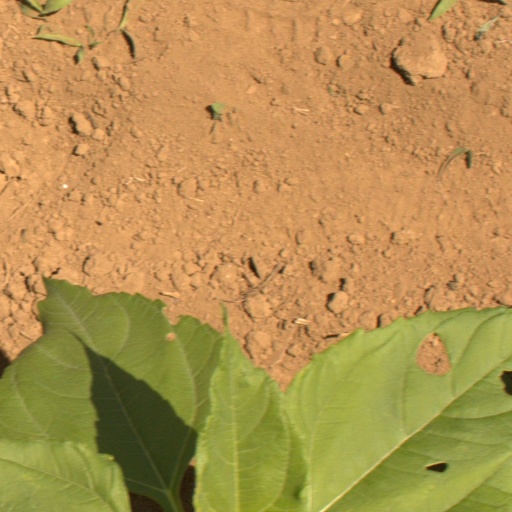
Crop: Jerusalem artichoke